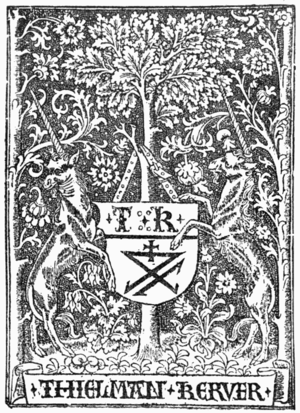
Jacques Kerver, célèbre dès 1535 et mort à Paris en 1583, est un libraire et imprimeur parisien, il fut parmi les échevins de la ville nommés en 1568.